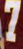
Number: 7